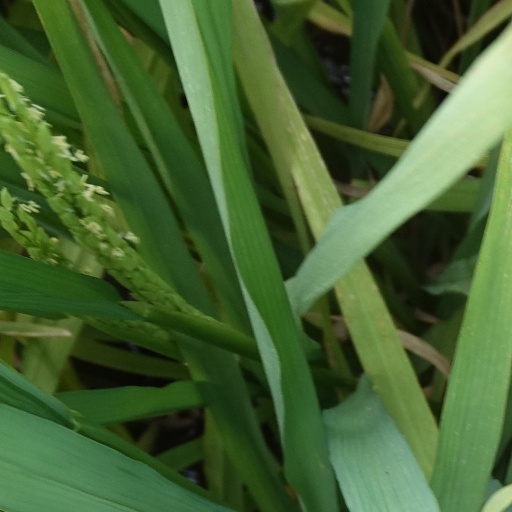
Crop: rice